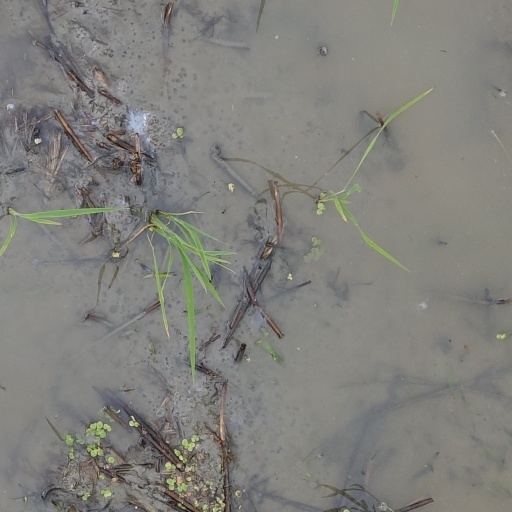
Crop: rice